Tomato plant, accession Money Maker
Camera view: vertical (180 deg); turntable rotation: 30 degrees
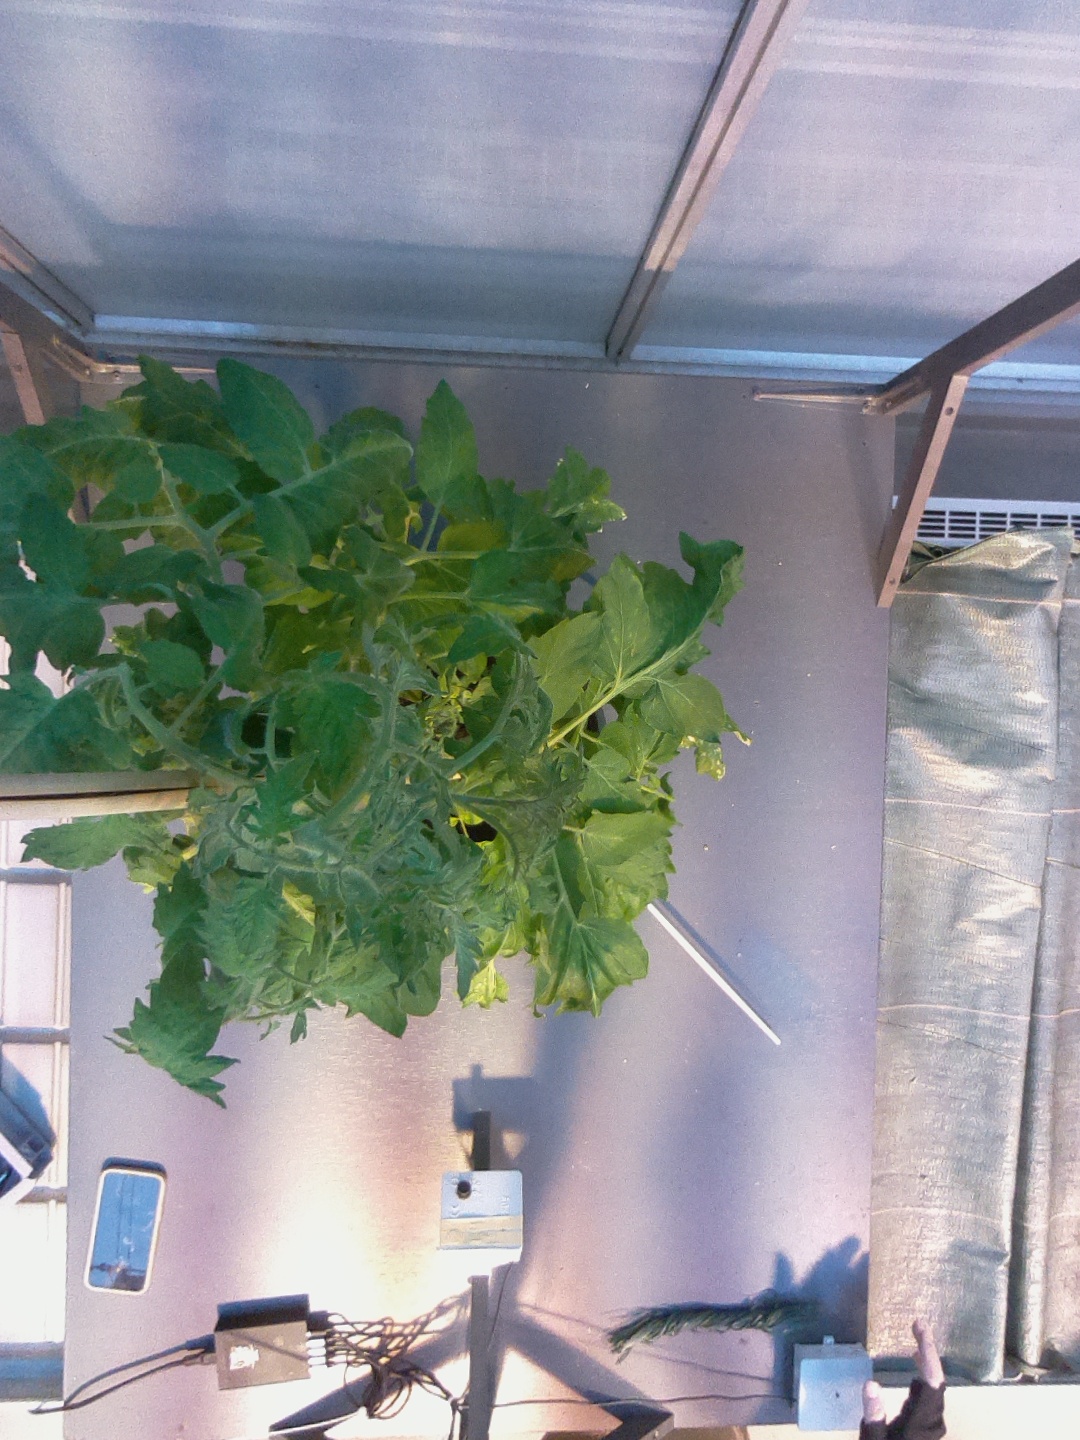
BBCH growth stage 66: Full flowering, 60%-70% of flowers open, more petals falling